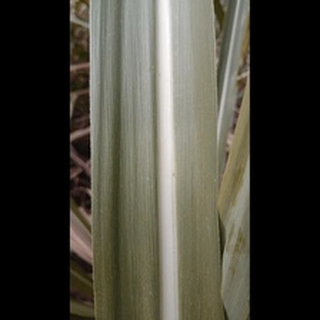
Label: healthy_sugarcane